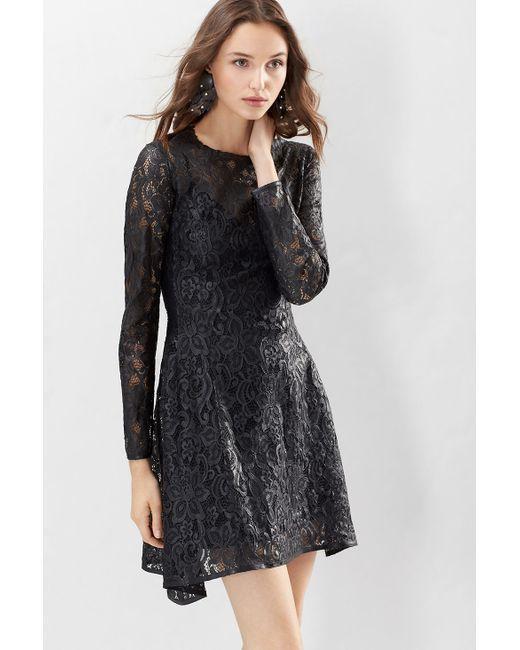
schwarzes knielanges gemustertes Baumwollkleid für Damen